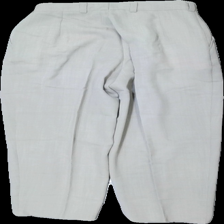
View: back
Type: Trousers
Category: Ladies
Brand: Not in the list
Brand text on label: joy
Colors: Beige
Material: 56% polyester 44% ull
Pattern: Other
Cut: Tight
Size: 38
Season: All
Stains: Minor
Damage: smuts fläck
Damage location: top center
Damage 2: dragen tråd och smuts fläckar
Damage 2 location: top left
Price range: <50
Recommended usage: Export
Description: byxor med tight midja